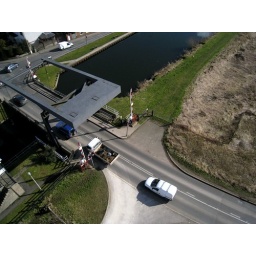
Canal bridge over the river Dun Navagation Barnby Dun, South Yorkshire.Photographed by a camera lifted by a kite.